Ozette Indian Village Archeological Site

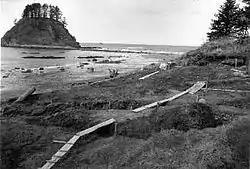

The Ozette Native American Village Archeological Site is the site of an archaeological excavation on the Olympic Peninsula near Neah Bay, Washington, United States. The site was a village occupied by the Ozette Makah people until a mudslide inundated the site around the year 1750. It is located in the now unpopulated Ozette Indian Reservation.